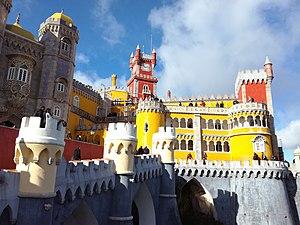
Palais National de Pena
Le palais de Pena est un édifice historique portugais situé sur l’une des cimes des monts de Sintra, au cœur d’un parc de 200 hectares de la ville de Sintra. Il se caractérise par ses couleurs vives, jaune et rouge.